Czesława Pilarska

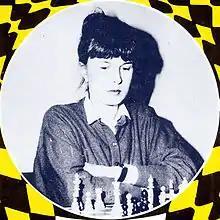
Czesława Pilarska in 1991

Czesława Pilarska (born 2 December 1966), née Grochot, is a Polish chess player who won the Polish Women's Chess Championship in 1991 and an economist. FIDE Woman International Master (1993).